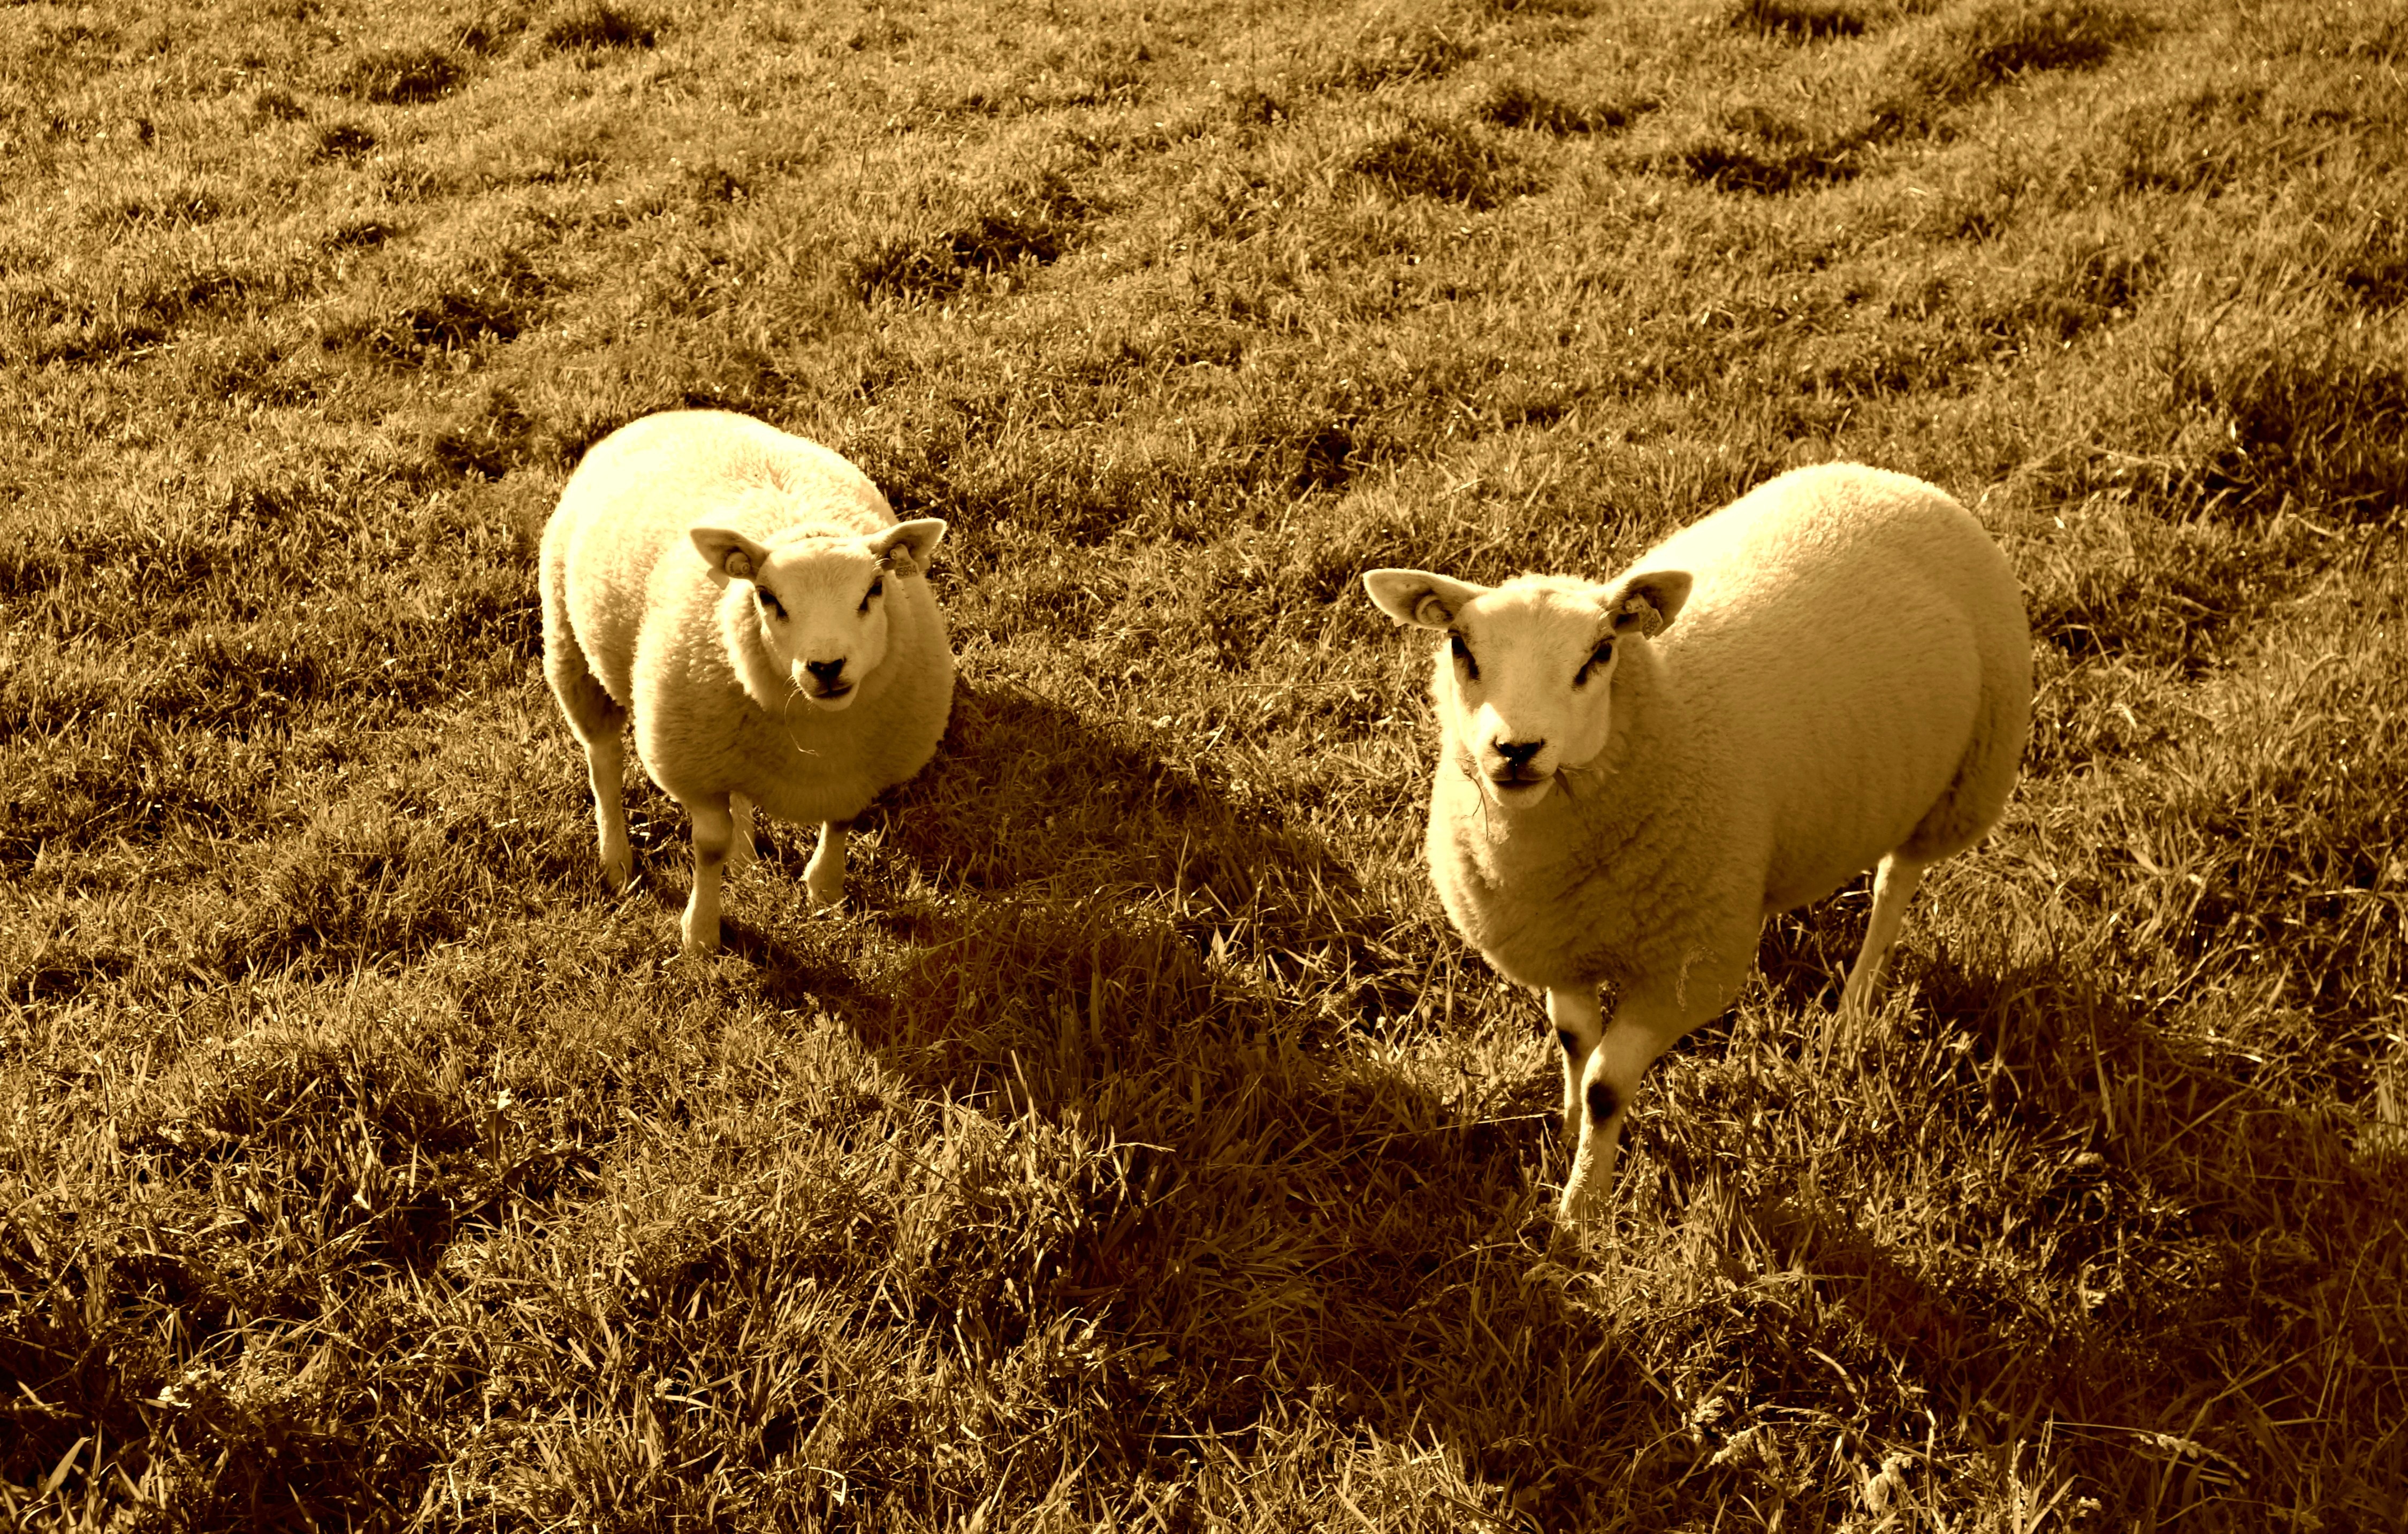
nature, grass, sunshine, field, farm, meadow, animal, summer, wildlife, herd, pasture, grazing, livestock, sheep, mammal, wool, fauna, grassland, bright, sheeps, rural area, sunny day, cattle like mammal